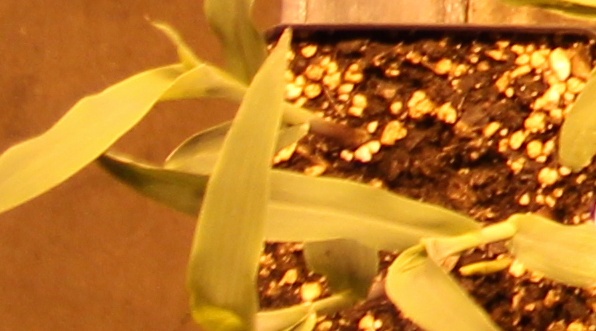
Label: Corn